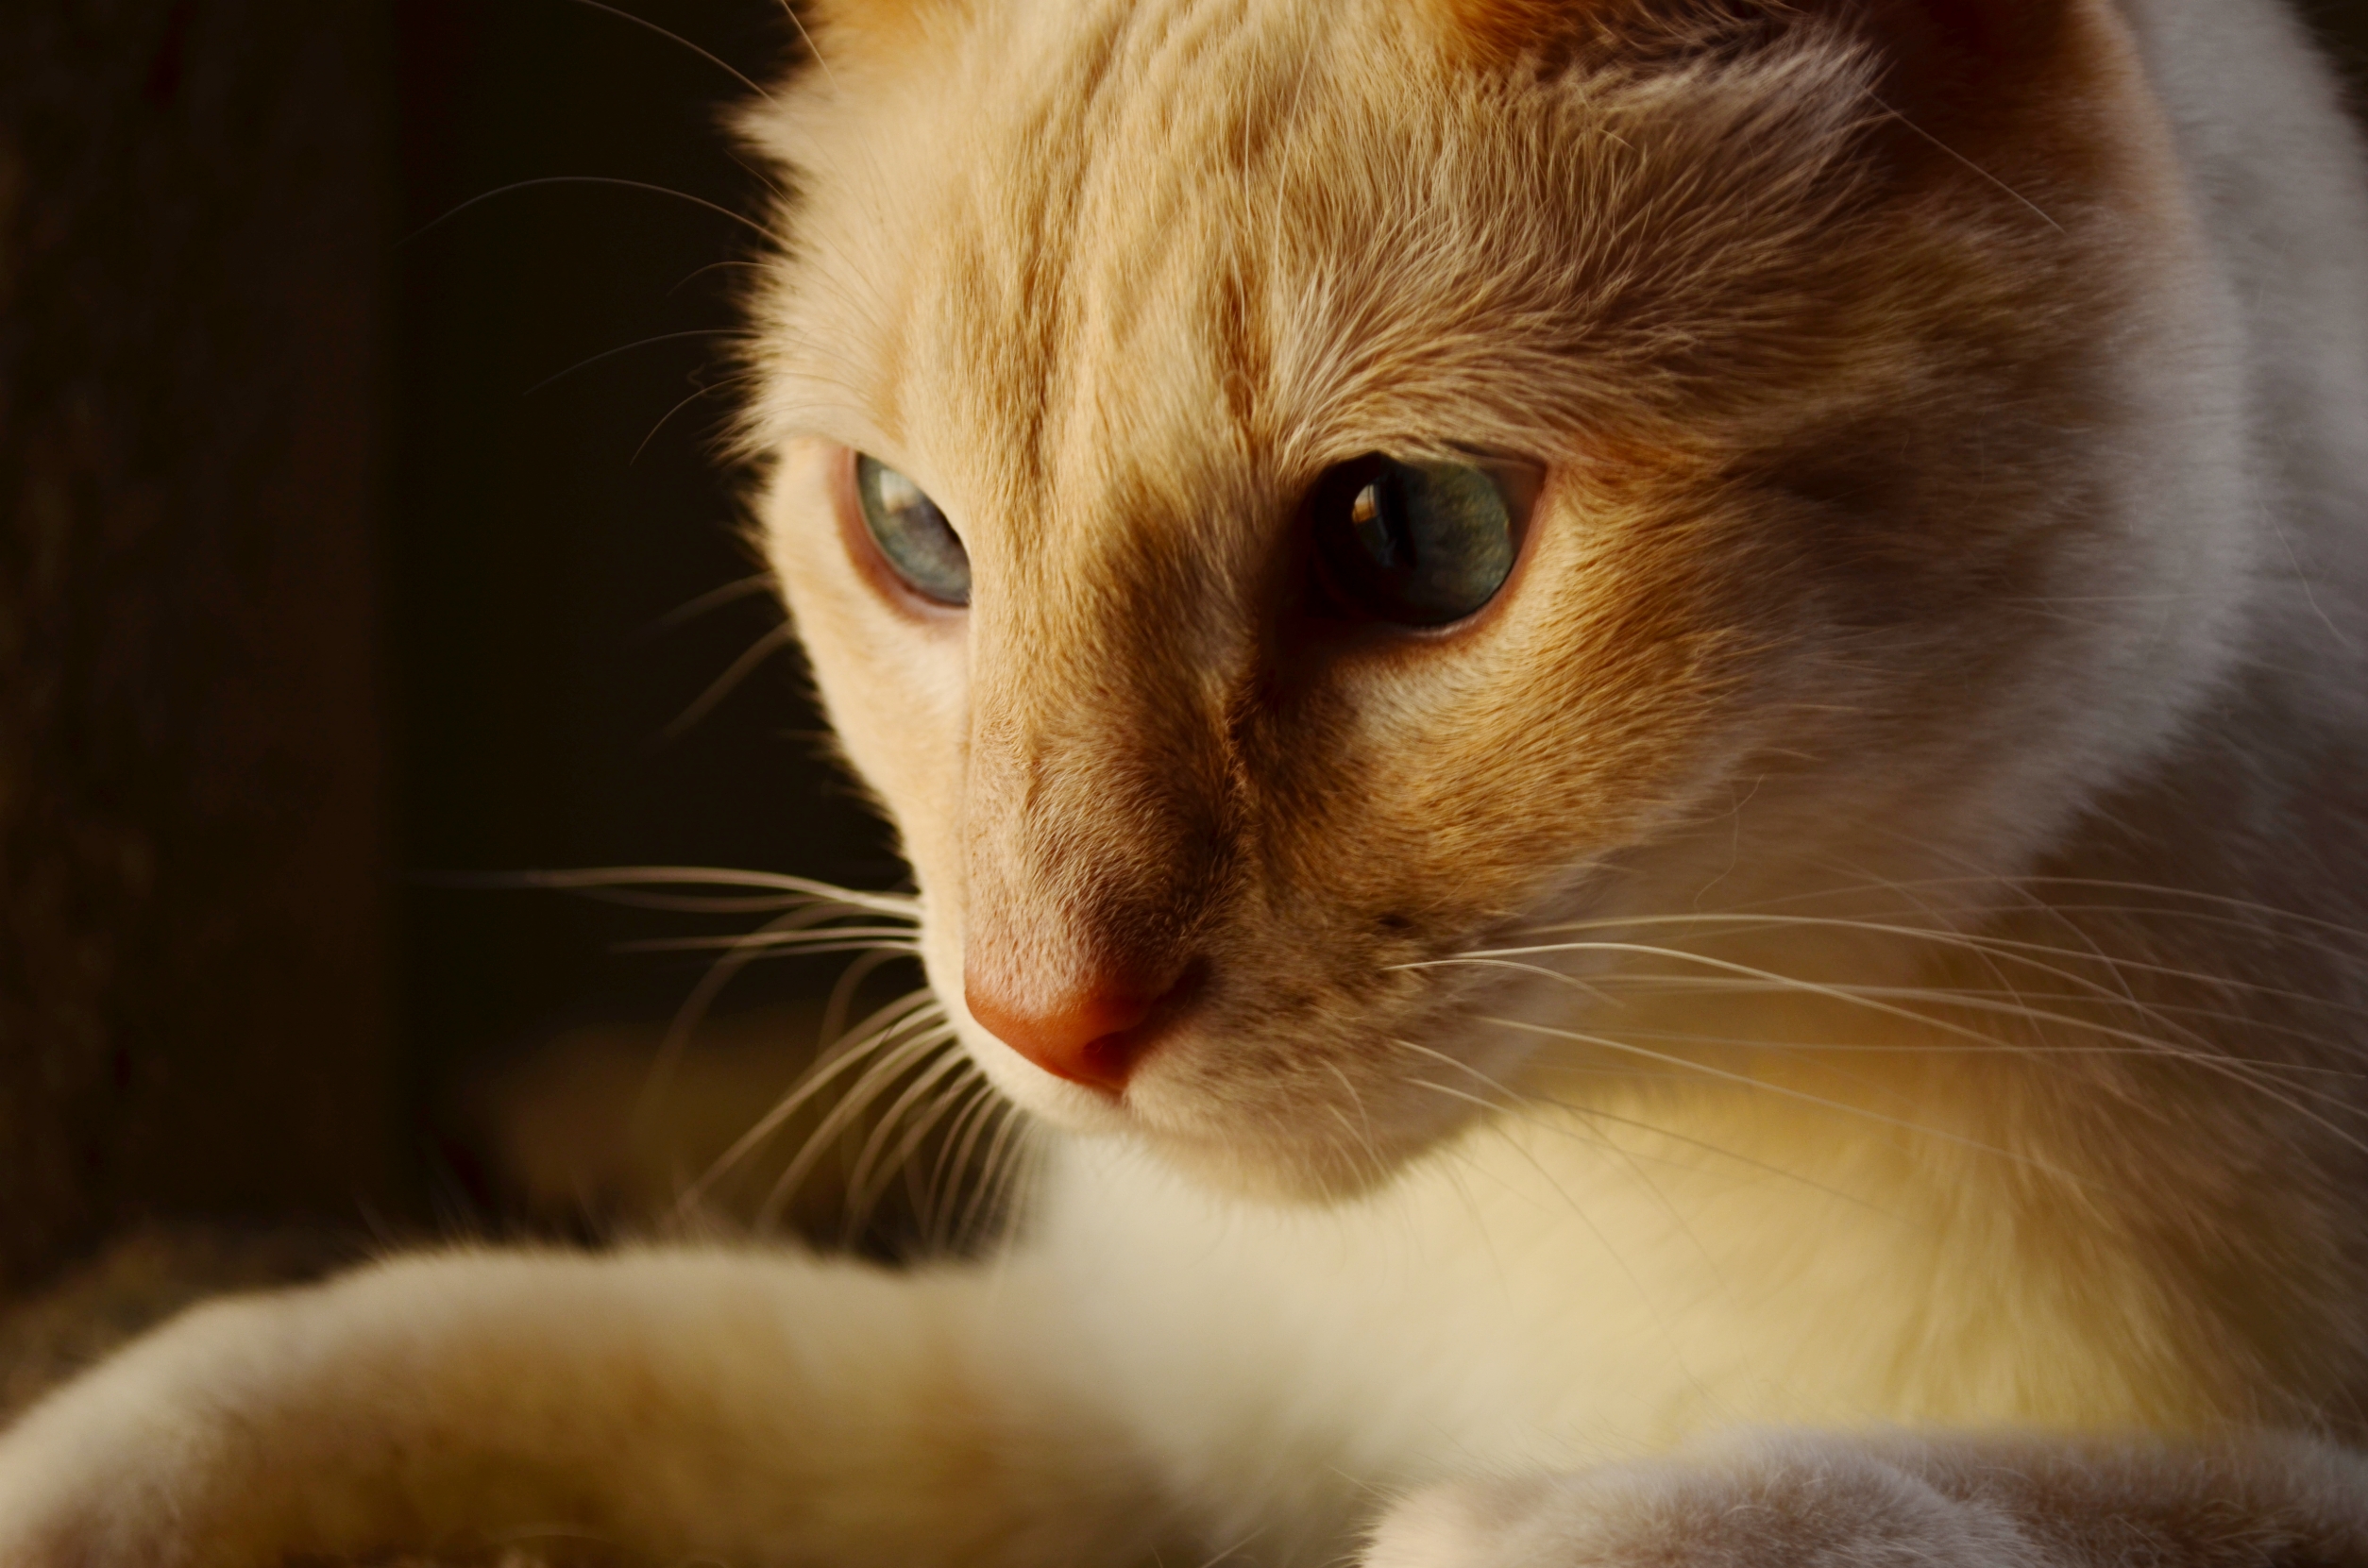
animal, pet, kitten, cat, mammal, fauna, close up, nose, whiskers, eye, skin, vertebrate, domestic, small to medium sized cats, cat like mammal, carnivoran